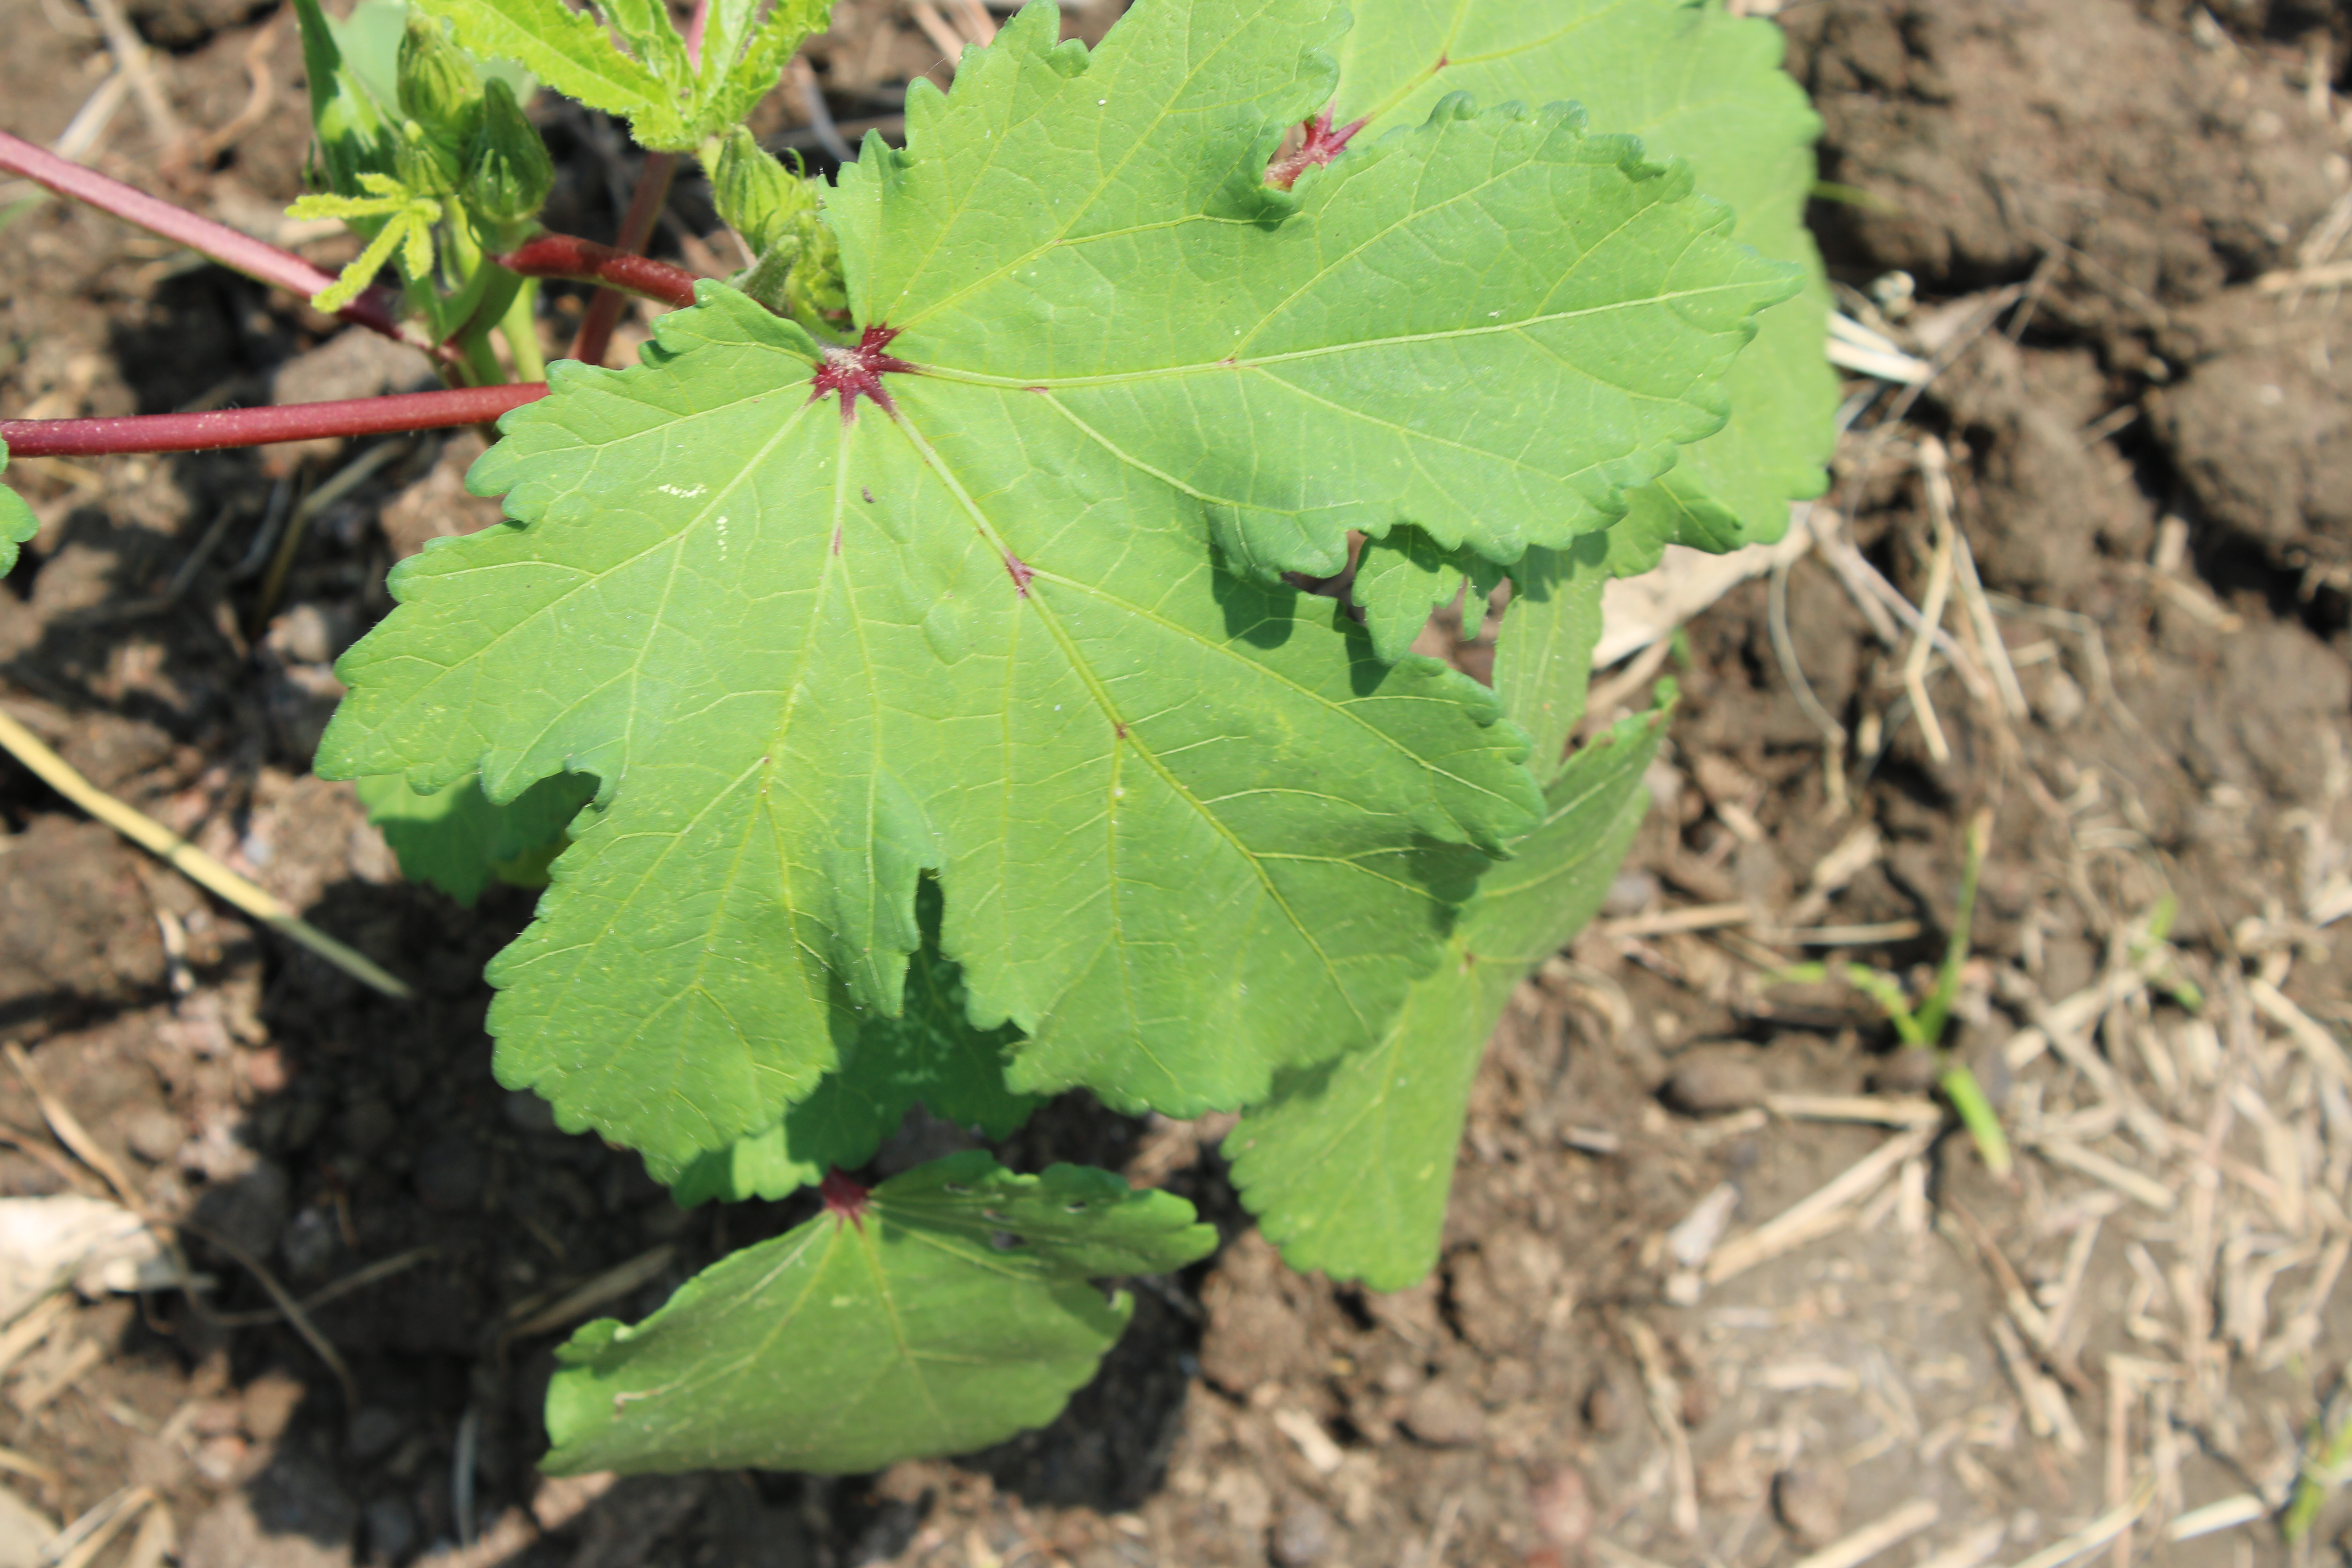
Label: Healthy